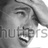
Emotion: sad